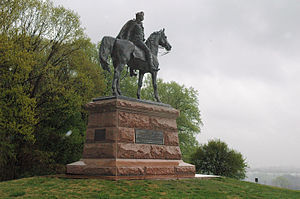
Philadelphiafelttoget
Statue af Anthony Wayne ved Valley Forge
Philadelphiafelttoget var en britisk offensiv i den Amerikanske uafhængighedskrig. Felttoget var kontrolversielt, for godt nok erobrede William Howe de revolutionæres hovedstad Philadelphia, men han gik langsomt frem og støttede ikke det samtidige Saratogafelttog, som endte i en katastrofe for briterne. General Howe tog sin afsked under besættelsen af Philadelphia og blev erstattet med sin næstkommanderende Henry Clinton, som evakuerede sine styrker fra Philadelphia for at forstærke styrken i New York.